Hôpital-Général de Québec

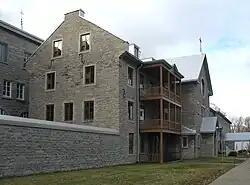
Hôpital-Général de Québec

The Hôpital-Général de Québec is a Canadian medical facility located in the tiny municipality of Notre-Dame-des-Anges, Quebec (which consists solely of the hospital), surrounded by the La Cité-Limoilou borough of Quebec City. It was classified as an historic site in 1977 by the Quebec government. Additionally, an archeological site listed on the "Inventaire des sites archéologiques du Québec" (Register of archeological sites of Quebec) is located there.